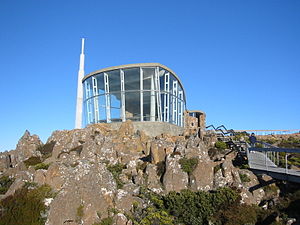
Hobart / Kultur / Medier
Den vigtigste tv- og radiosender i står bag udkigsposten nær toppen af Mount Wellington.
Hobart er hovedstad og største by i den australske stat og ø Tasmanien. Byen er den mindste og sydligst beliggende af de australske statshovedstæder. Den blev grundlagt i 1803 som en straffekoloni og er Australiens næstældste hovedstad efter Sydney. Hobart ligger på det sydøstlige Tasmanien ved floden Derwent Rivers udmunding, og store dele af byen ligger på indvunden land. Byens havn er den næstdybeste naturlige havn i verden. Udsigten over byen domineres af det 1.271 meter høje Kunanyi/Mount Wellington.